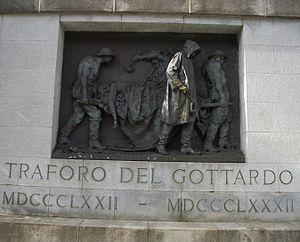
Les arts plastiques et visuels en Suisse englobent les artistes suisses et leur production artistique, toute œuvre artistique en Suisse ainsi que les lieux de d'apprentissage et de diffusion des arts plastiques et arts visuels, soit notamment la peinture, la sculpture, l'art vidéo et la photographie.